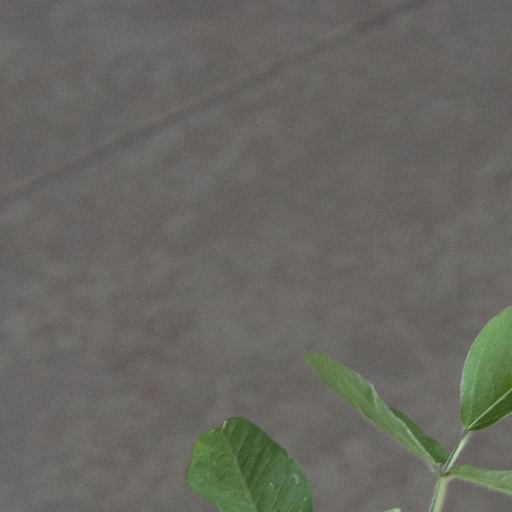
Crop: soybean